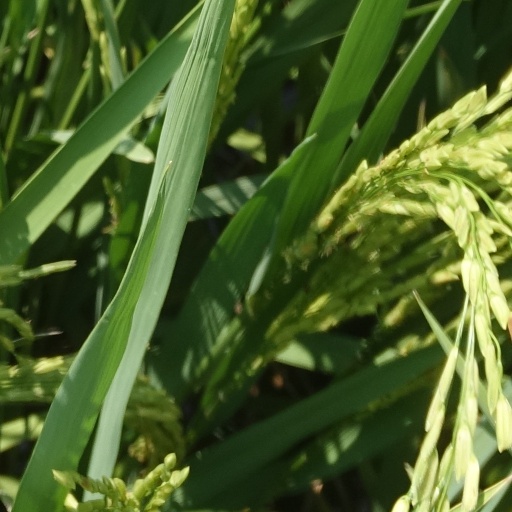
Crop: rice